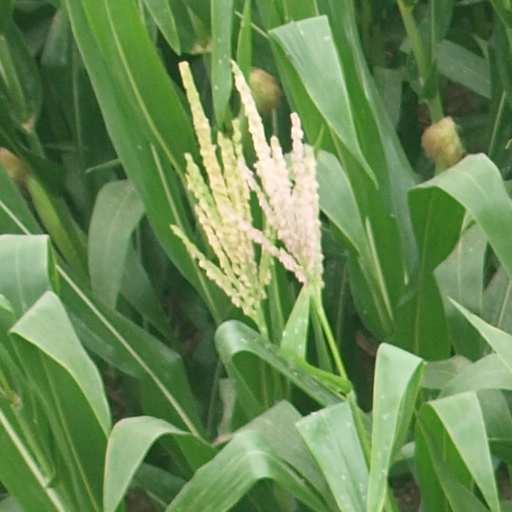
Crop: maize; corn